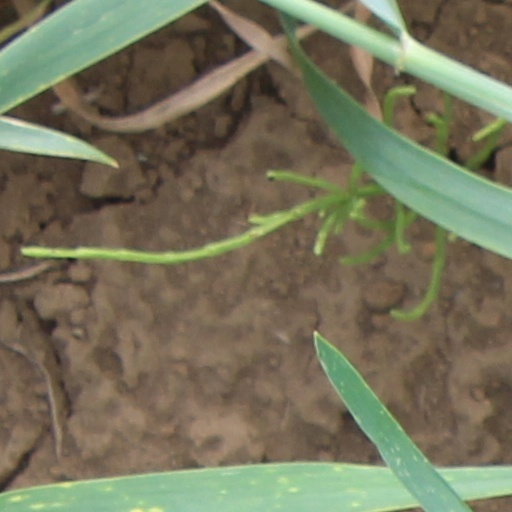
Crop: wheat